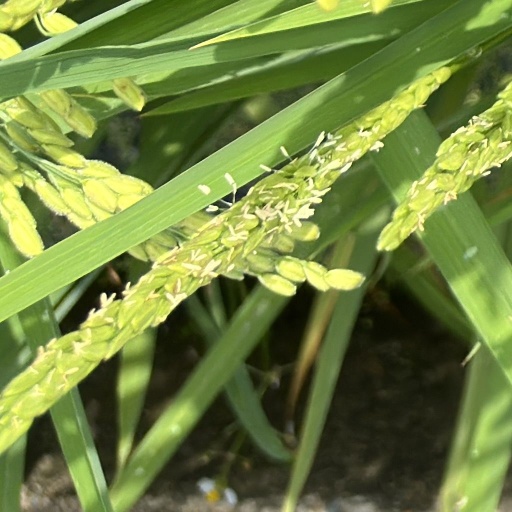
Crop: rice